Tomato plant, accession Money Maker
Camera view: vertical (180 deg); turntable rotation: 210 degrees
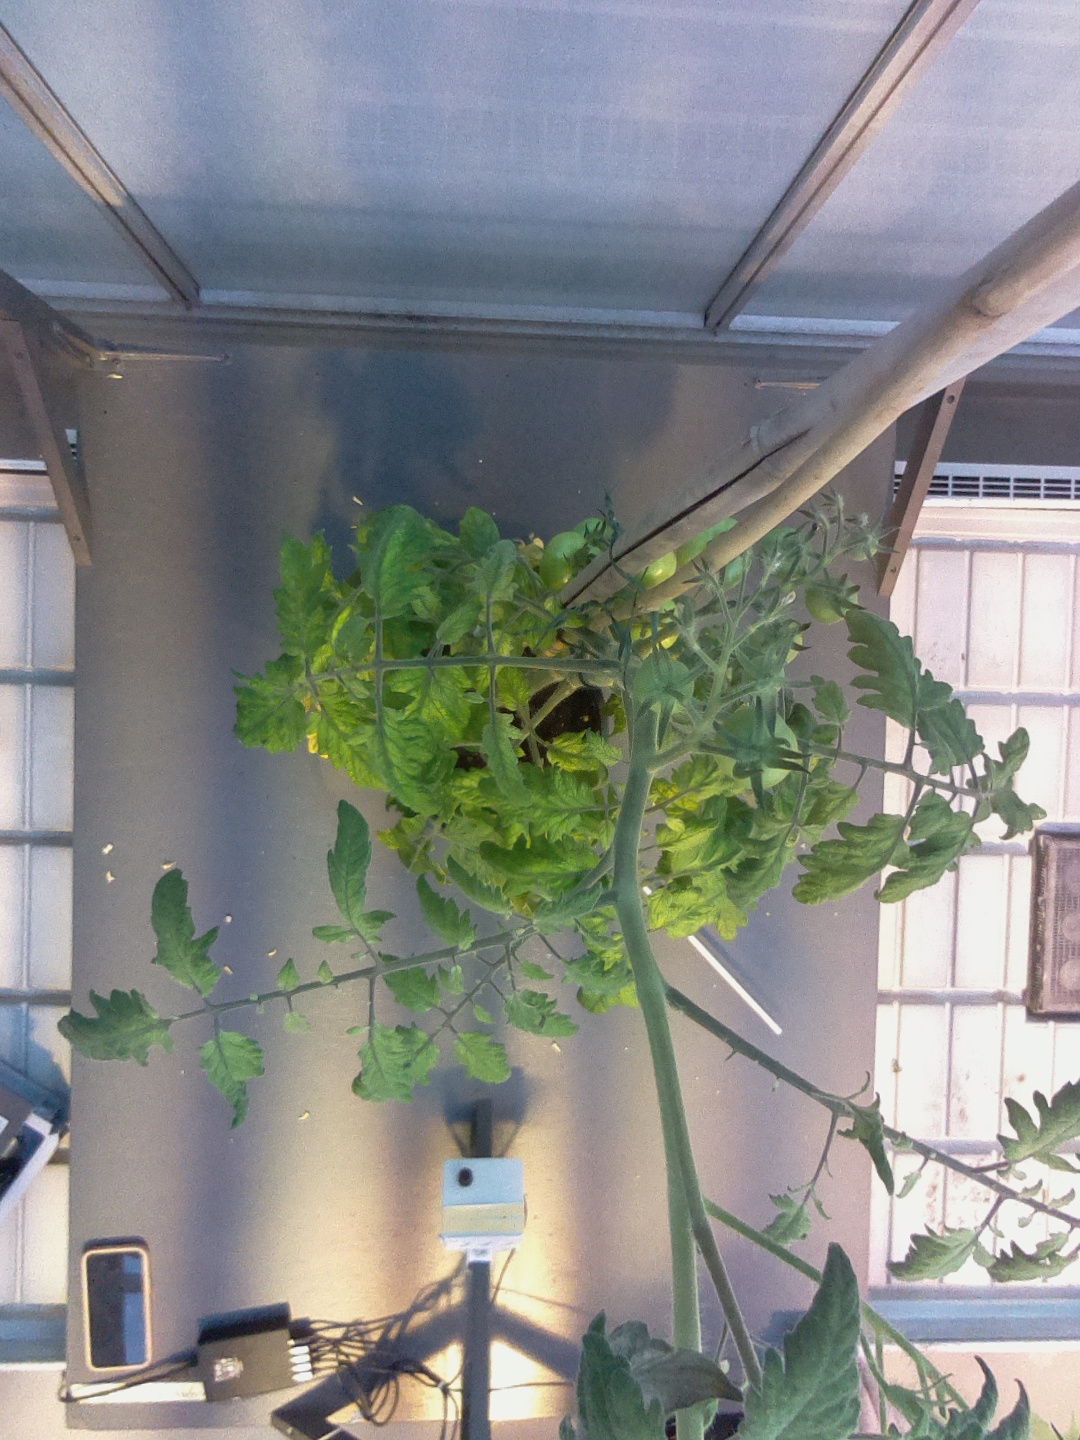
BBCH growth stage 77: 70%-80% of final fruit size